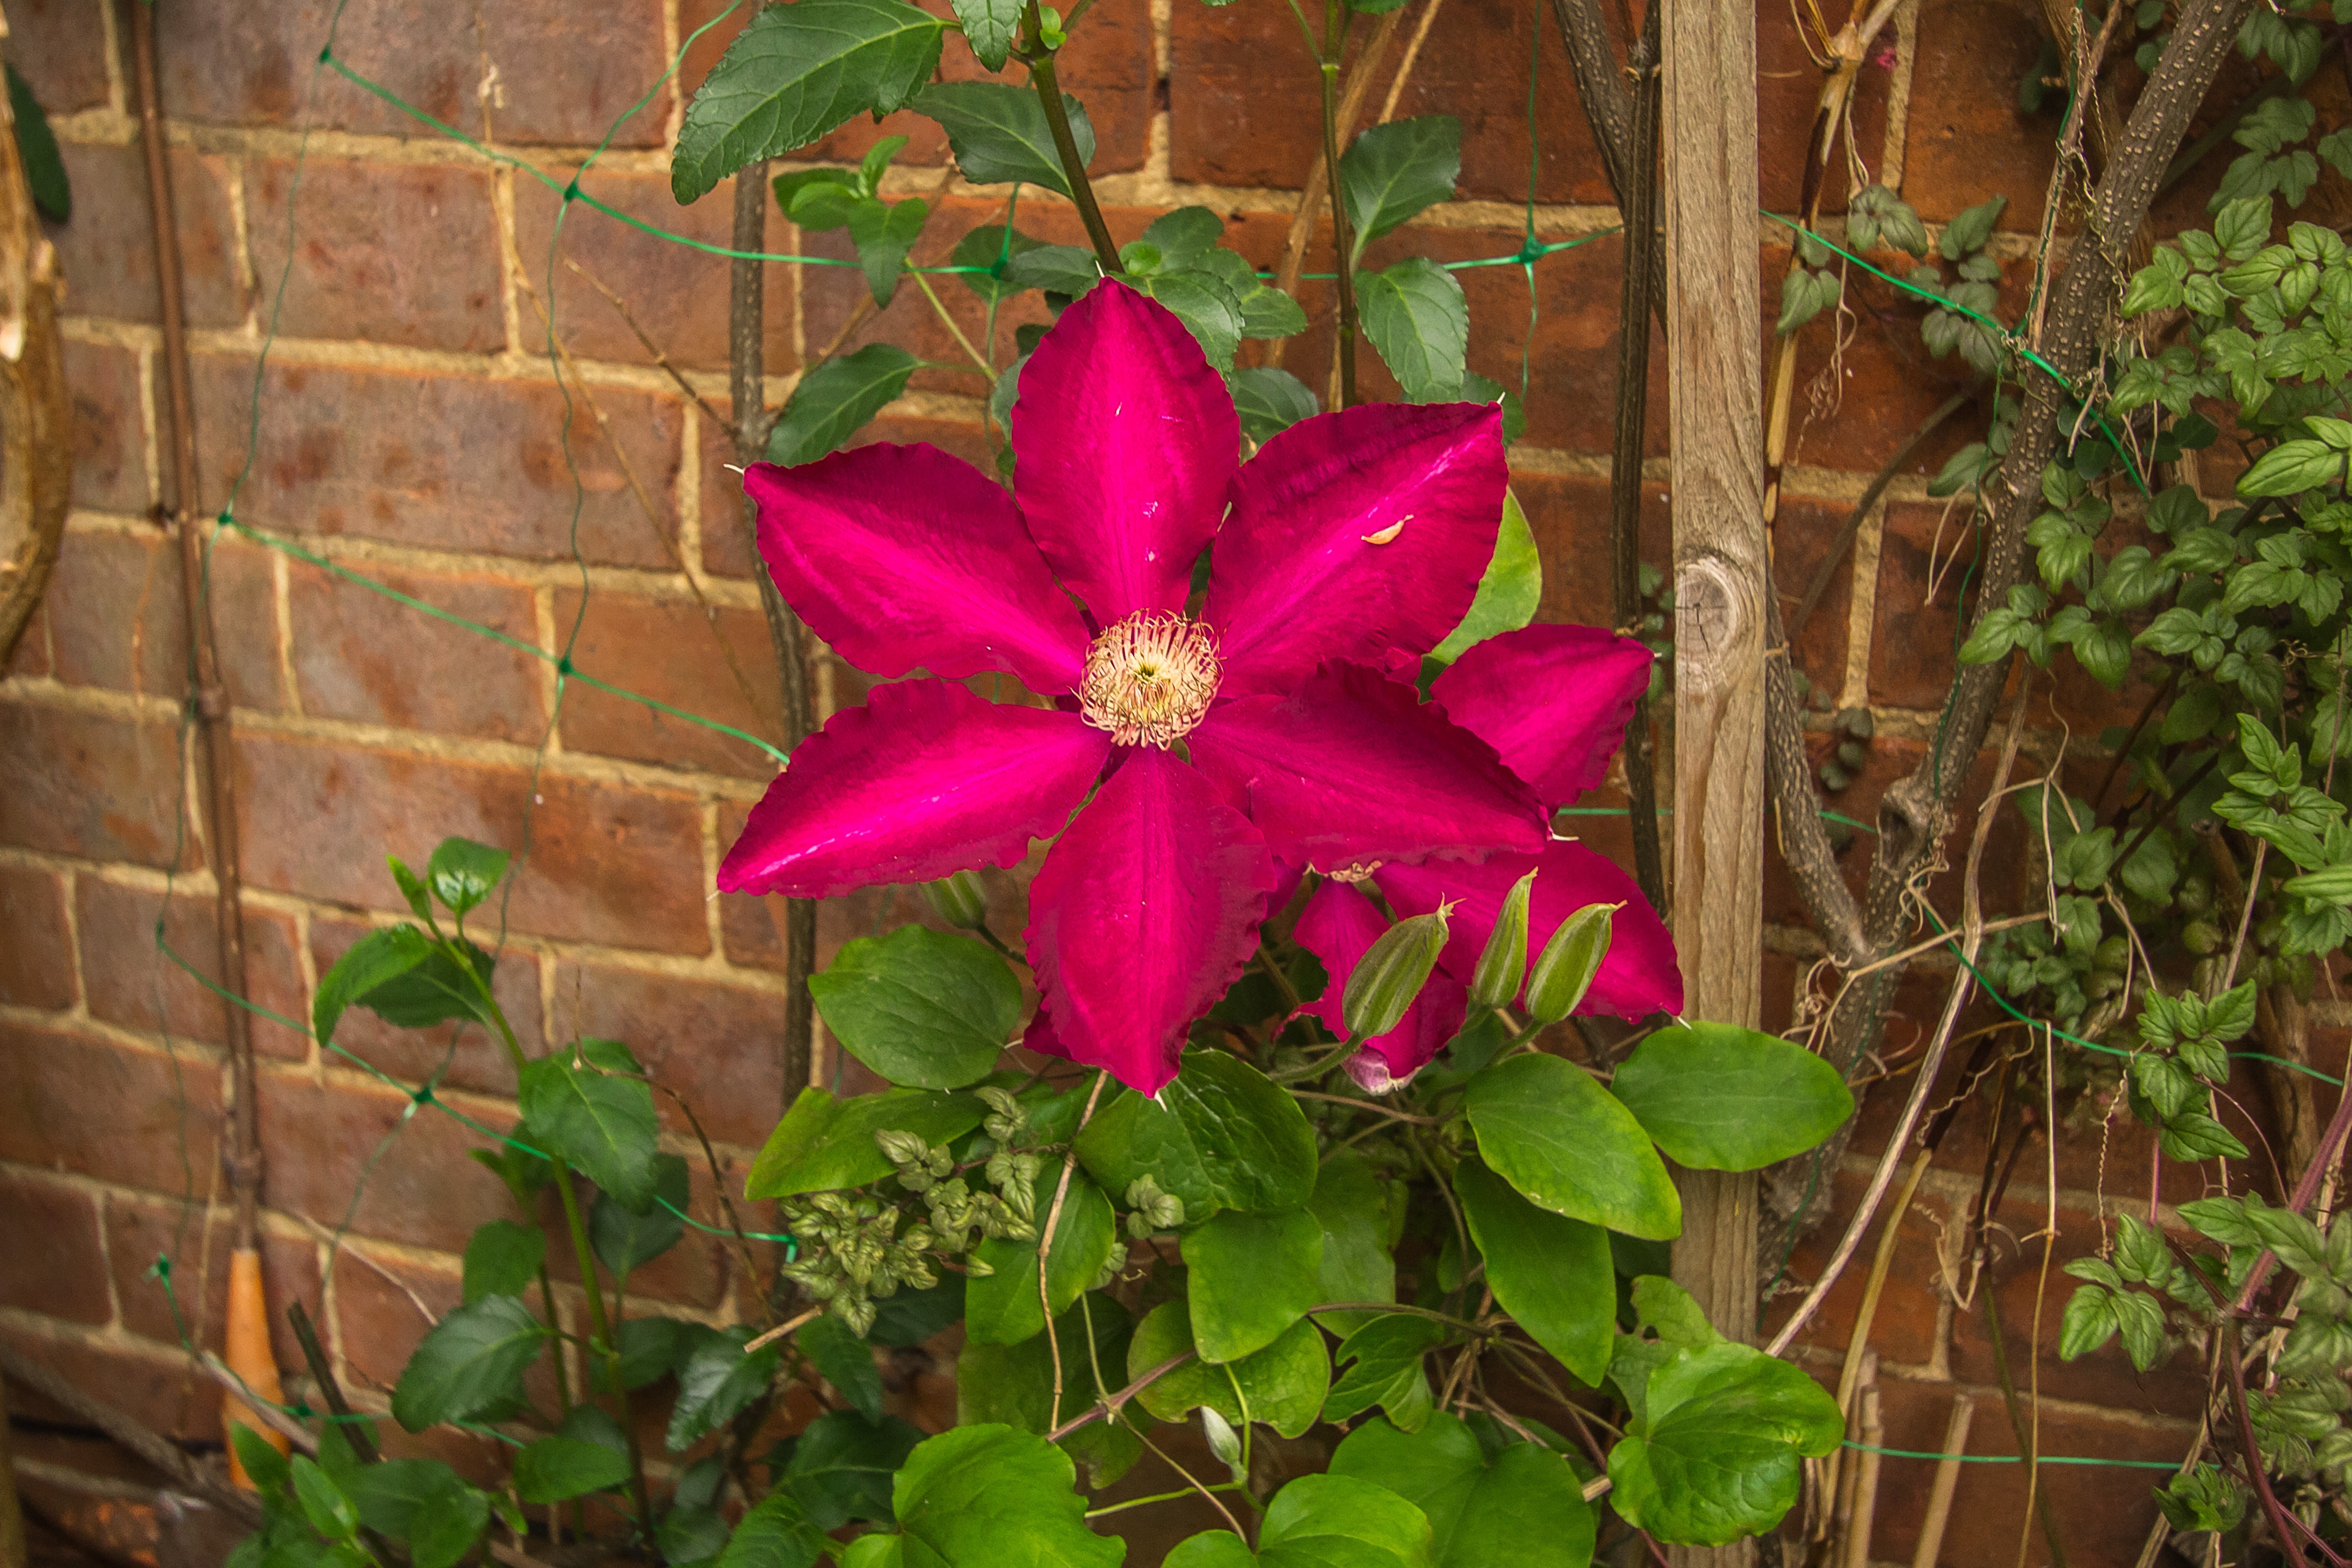
nature, plant, flower, botany, garden, flora, big flower, flowering plant, land plant